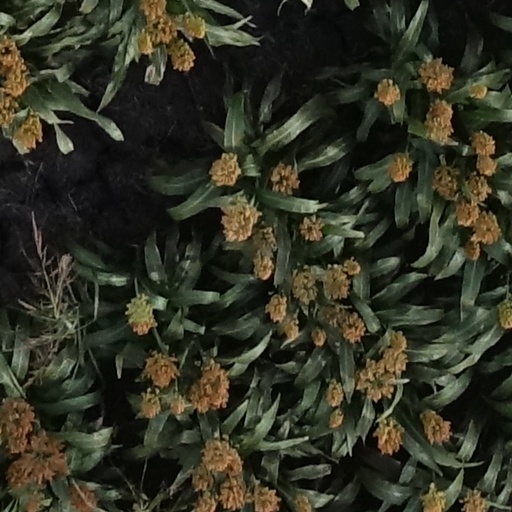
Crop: sorghum